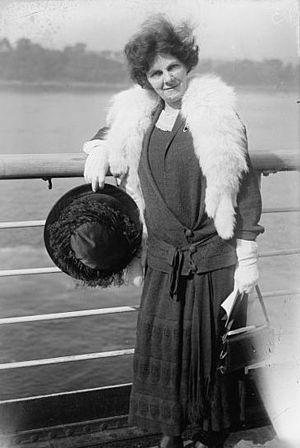
Katharine Goodson est une pianiste anglaise.